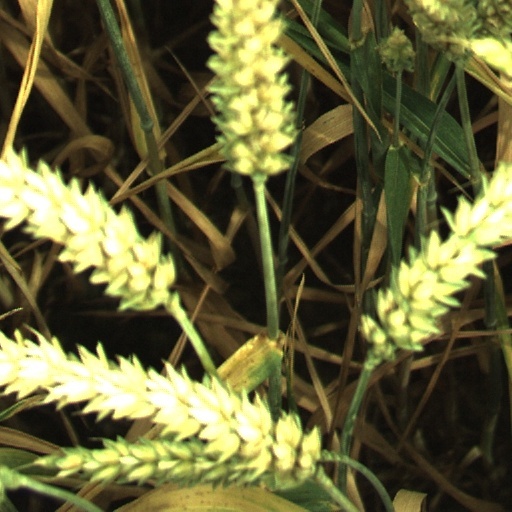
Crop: wheat